Symphyotrichum lateriflorum

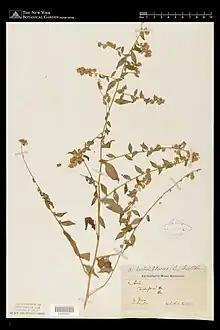
Herbarium specimen identified as "horizontale", collected by 1831, in New Jersey

"Symphyotrichum lateriflorum" var. "horizontale" is commonly called horizontal calico aster. It has been in cultivation in Europe since the mid-1700s, and possibly before. The protologue for the earliest taxonomic synonym, "Aster pendulus", was by William Aiton in 1789 who stated that the plant he was describing was cultivated in 1758 by English botanist Philip Miller who was chief gardener at the Chelsea Physic Garden from 1722 to 1770. In the preface of "Hortus Kewensis", Aiton wrote that he remembered "several Plants to have been cultivated by in the Physick Garden at Chelsea, though no reference is made to them in [Miller's] Gardener's Dictionary."